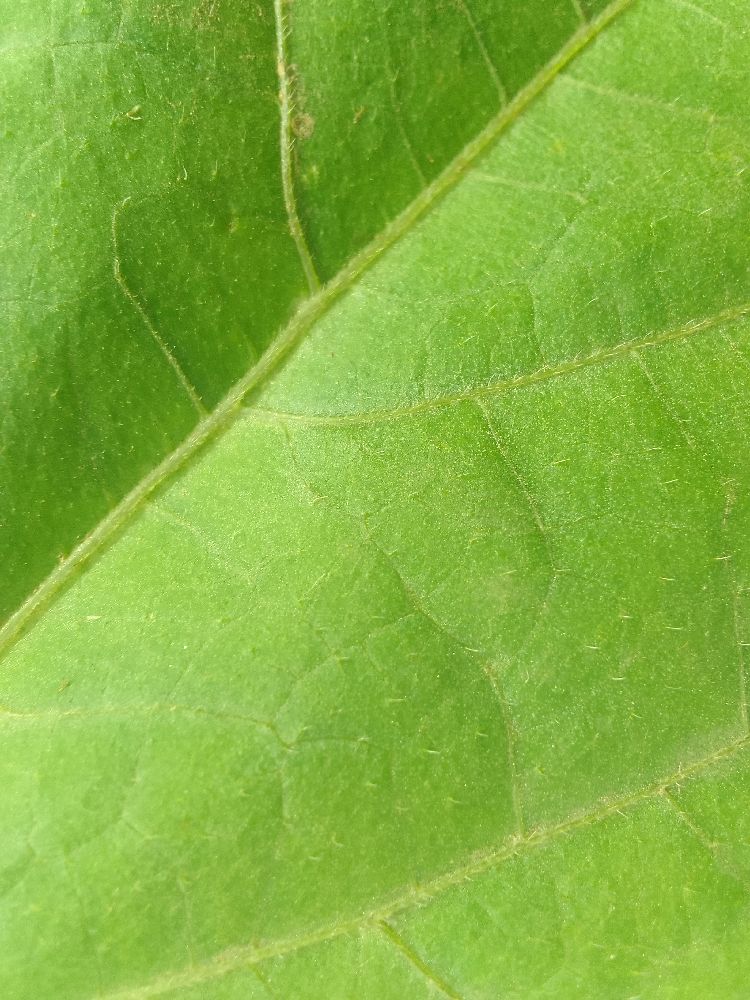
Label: healthy